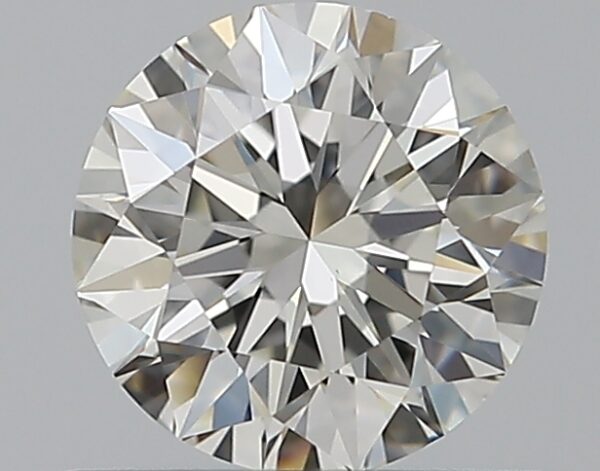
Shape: round
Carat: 0.5
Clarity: VVS2
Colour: I
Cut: EX
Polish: EX
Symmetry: EX
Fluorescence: F
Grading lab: GIA
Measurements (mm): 5.06 x 5.09 x 3.18